History of timekeeping devices

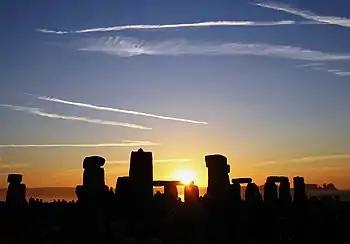
The Sun rising over Stonehenge in southern England on the June solstice (the longest day of the year in the Northern Hemisphere)

The history of timekeeping devices dates back to when ancient civilizations first observed astronomical bodies as they moved across the sky. Devices and methods for keeping time have gradually improved through a series of new inventions, starting with measuring time by continuous processes, such as the flow of liquid in water clocks, to mechanical clocks, and eventually repetitive, oscillatory processes, such as the swing of pendulums. Oscillating timekeepers are used in modern timepieces. Sundials and water clocks were first used in ancient Egypt BC and later by the Babylonians, the Greeks and the Chinese. Incense clocks were being used in China by the 6th century. In the medieval period, Islamic water clocks were unrivalled in their sophistication until the mid-14th century. The hourglass, invented in Europe, was one of the few reliable methods of measuring time at sea.